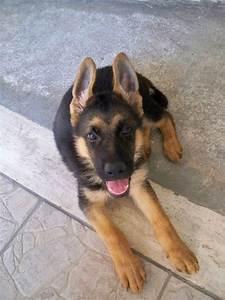
dog